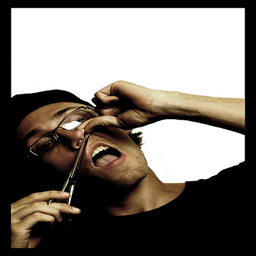
A man wearing glasses who is trimming his nose hair with scissors.
A man attempts to cut his nose hair with a big pair of scissors.
A man trimming his nose hairs with a large pair of scissors
a man sticking the tip of some scissors towards his nose
A person holding scissors pretending to cut nose hair.